Police Coast Guard

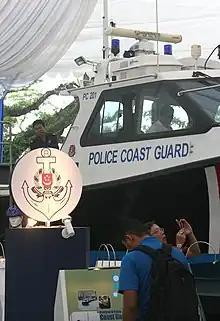
Booth of the Police Coast Guard at the Police Carnival 2006 showing its old logo with a PC boat in the background

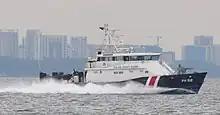
PCG's "White Shark" PH52, a 35 m-long Coastal Patrol Craft

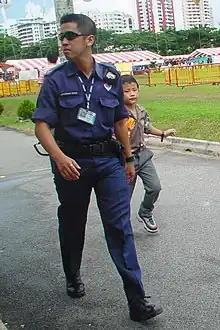
Police Coast Guard officer at the Police Week Carnival 2002, donning the old PCG uniform which was phased out in mid-2006

Given Singapore's standing as a trading port since its founding in 1819, problems of piracy had accompanied its early maritime history until the 1840s when Temenggong Daeng Ibrahim and his son, Sultan Abu Bakar of Johor, openly supported the British efforts to fight piracy. In 1866, the police's maritime operations were formally established with the building of a floating police station. Dedicated police patrol boats began patrolling the waters around the colony.